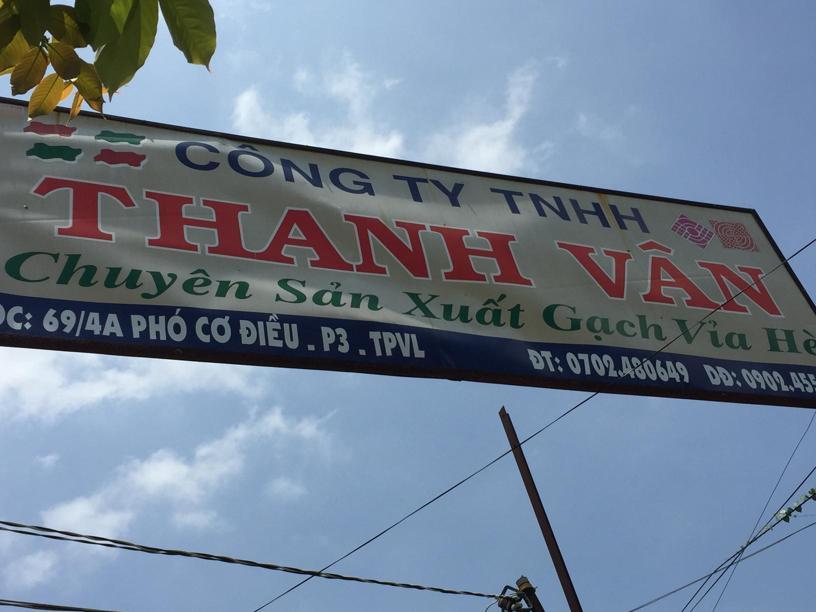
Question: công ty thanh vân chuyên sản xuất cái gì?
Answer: chuyên sản xuất gạch vỉa hè